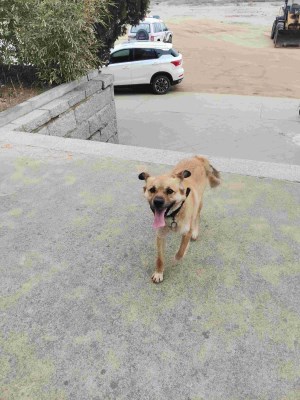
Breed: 3336-n000121-chinese_rural_dog